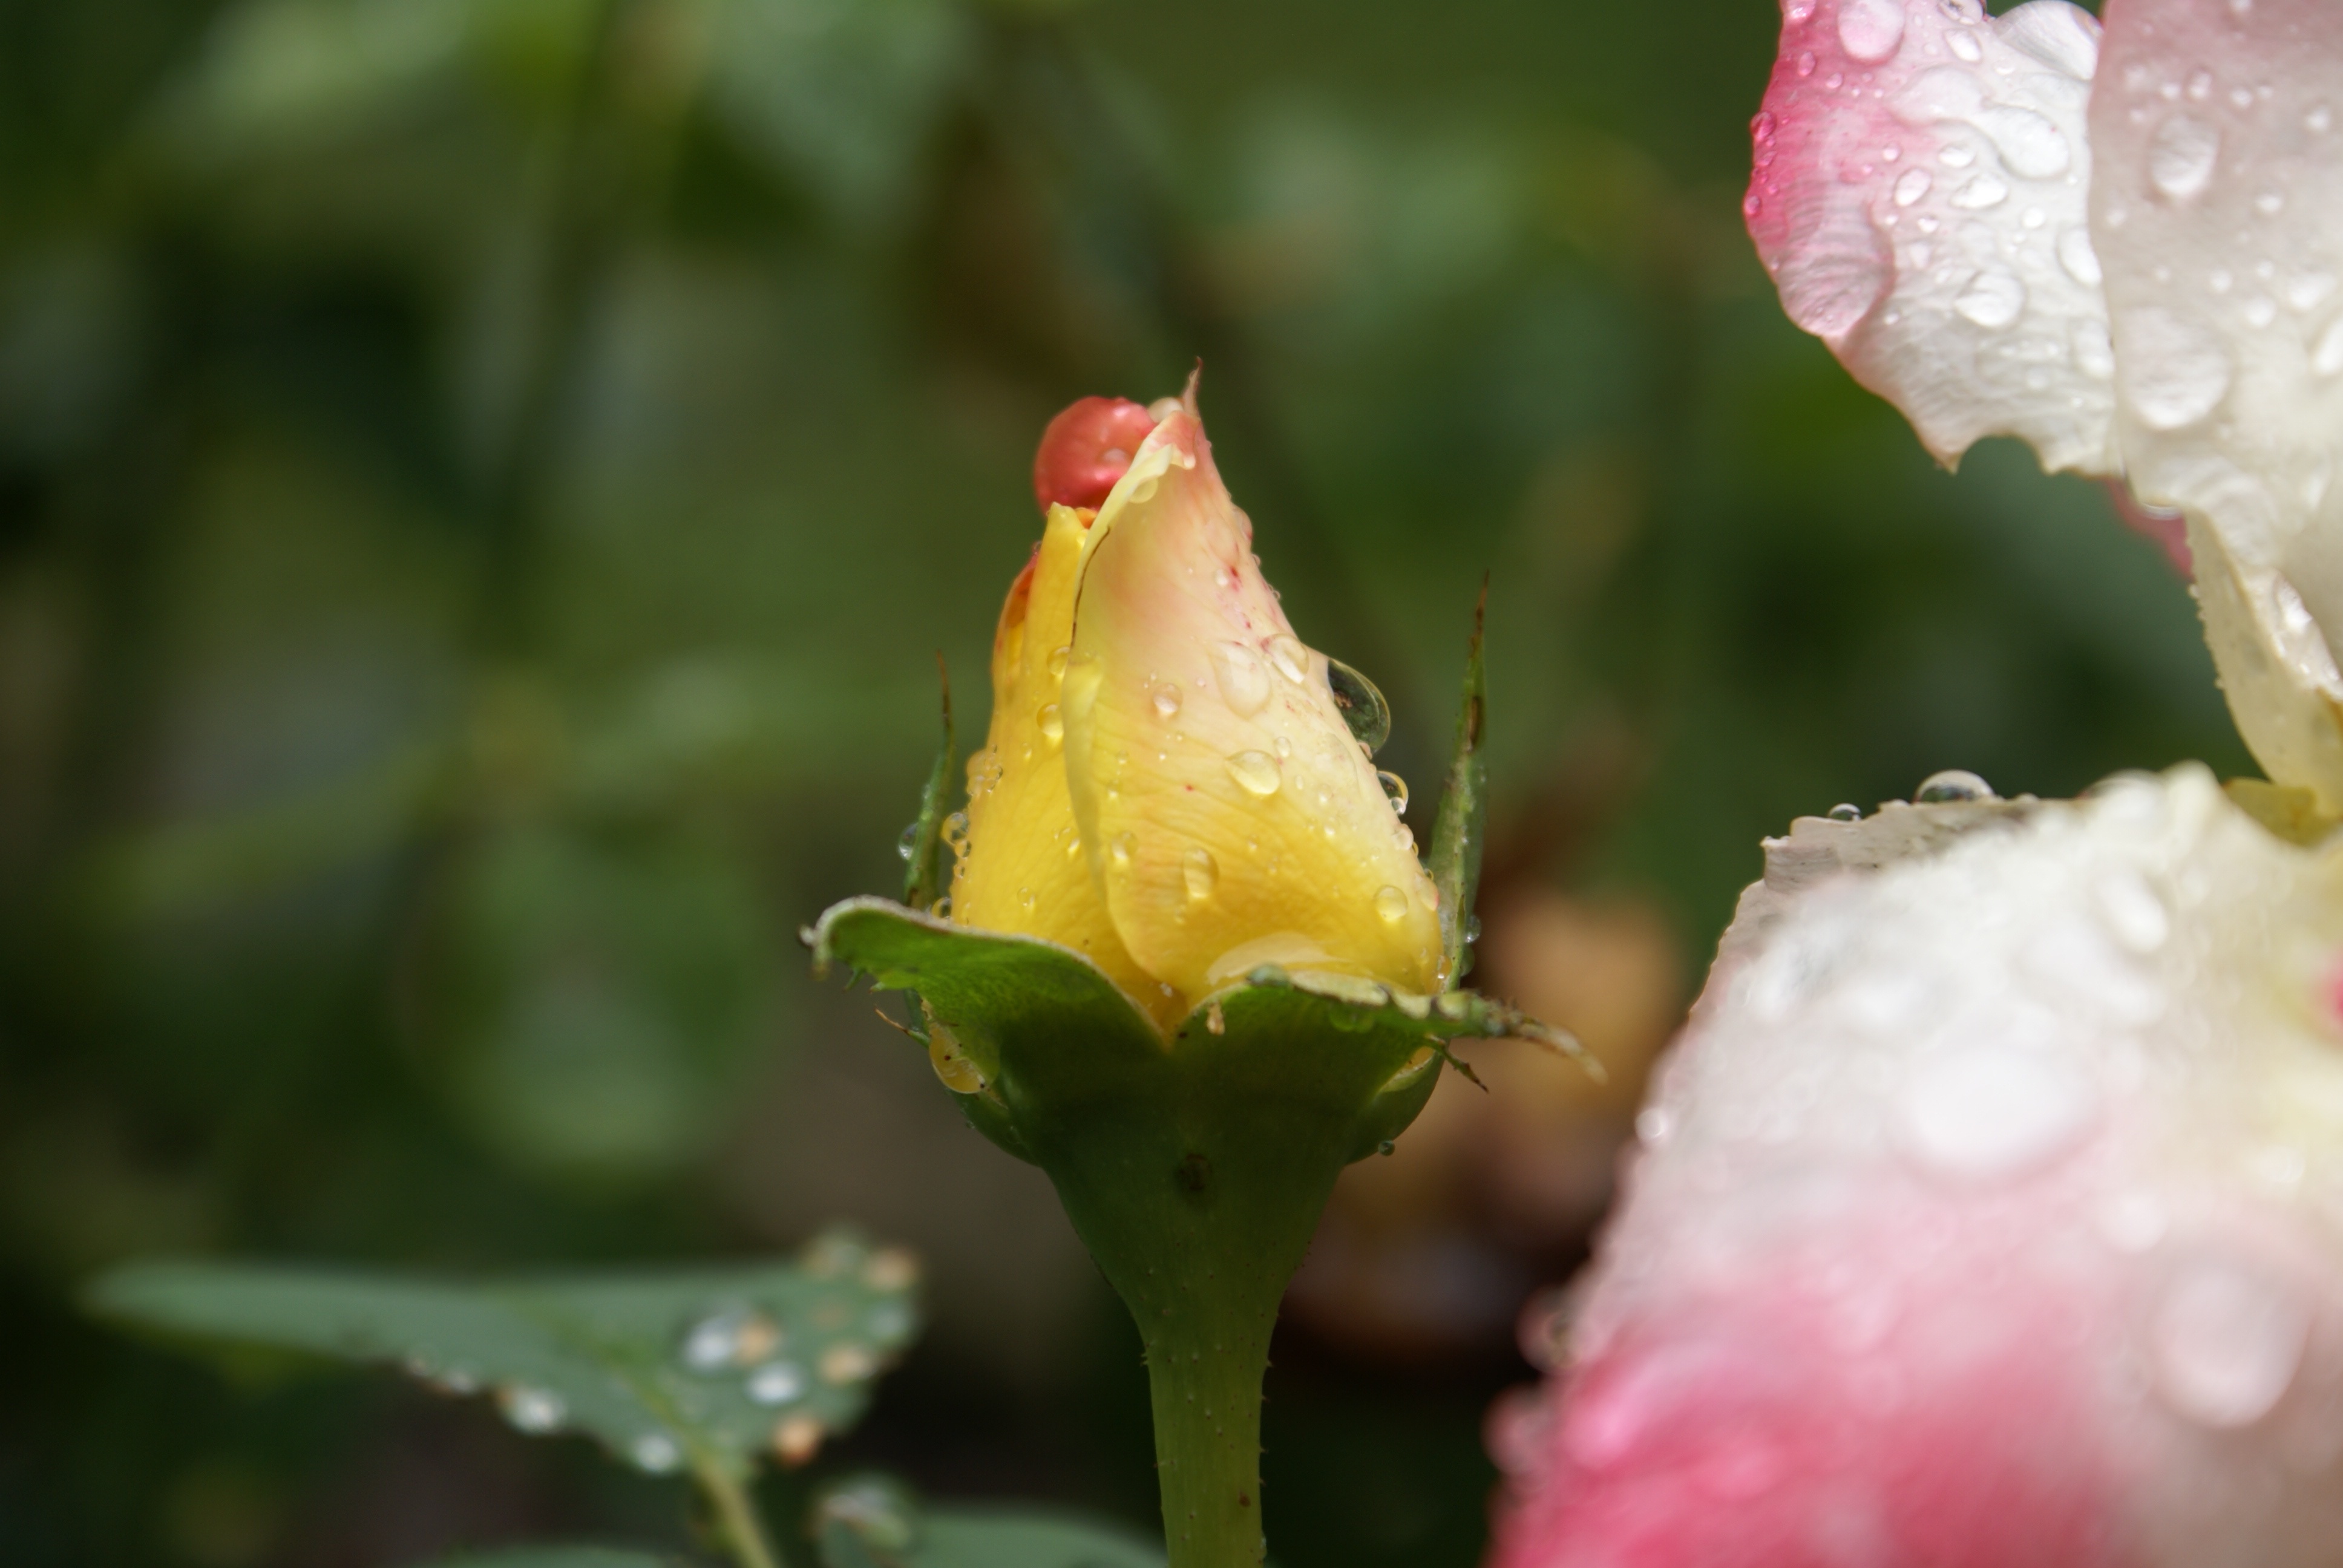
blossom, plant, leaf, flower, petal, rose, orange, botany, flora, wildflower, close up, bud, drop of water, rosebud, macro photography, flowering plant, garden roses, rose family, land plant